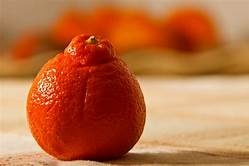
Label: mandarine